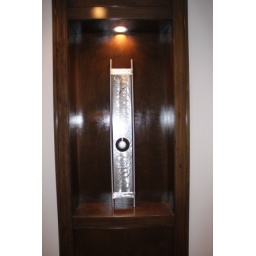
Dani Homes - Dani built-in a frame for this clock to rest in like a hanging wall clock.